Queensland Brain Institute

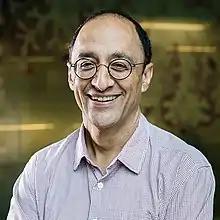
Queensland Brain Institute Director Professor Pankaj Sah.

Research at QBI focuses on the fundamental mechanisms of brain function and its application to brain diseases and disorders. Although most of QBI's activity is basic science based on model systems (rodent, zebrafish, Drosophila and "C. elegans") the institute is also involved in significant research involving humans. This not only relates to clinical studies, but also to the use of humans as experimental subjects.